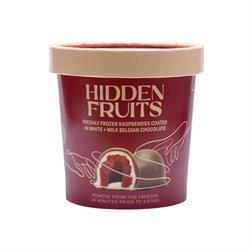
Hidden Fruits British Raspberries in White & Milk Belgian Chocolate 150g
Brand: Hidden Fruits
Freshly frozen British raspberries in white & milk Belgian chocolate. At Hidden Fruits we champion provenance and quality. British raspberries are among the best in the world. Grown in a climate that nurtures their tangy-sweet flavour, big juicy size and vibrant colour, these raspberries are hand-picked and frozen at the peak of ripeness to lock in their natural goodness. Hidden in creamy Belgian chocolate, we use pure cocoa butter with no added vegetable fats to create a satisfying snap and melt-in-your-mouth sensation. Our pots are also suitable for mixed recycling.
Category: Food, Beverages & Tobacco > Food Items > Frozen Desserts & Novelties > Ice Cream & Frozen Yogurt